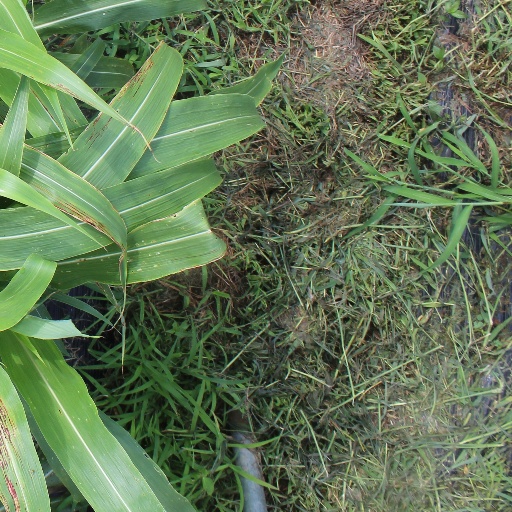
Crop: sorghum